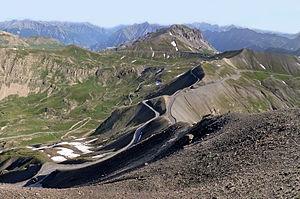
Col de la Bonette, vu depuis la cime de la Bonnette
La route de la Bonette relie la vallée de l'Ubaye à celle de la Tinée par le col de la Bonette dans les Alpes françaises. Elle permet une liaison entre Grenoble et Nice proche de la frontière franco-italienne. Une bonne partie de la route entre Jausiers et Saint-Étienne-de-Tinée est située en zone protégée du Parc national du Mercantour.
Jausiers est une commune française située dans le département des Alpes-de-Haute-Provence, en région Provence-Alpes-Côte d'Azur. Elle se trouve dans la vallée de l'Ubaye.
Saint-Dalmas-le-Selvage [sɛ̃.dalmas.lə.sɛlvaʒ] est une commune française située dans le nord du département des Alpes-Maritimes, en région Provence-Alpes-Côte d'Azur.
Le col de la Bonette est un col de montagne à 2 715 mètres d'altitude, où la route de la Bonette passe pour relier la vallée de l'Ubaye à celle de la Tinée. Le col de la Bonette se situe entre la cime de la Bonette et la cime des Trois Serrières. Une bonne partie de la route entre Jausiers et Saint-Étienne-de-Tinée est située en zone protégée du parc national du Mercantour.